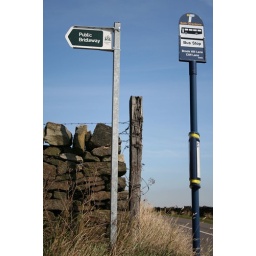
By this point in the bike ride taking the bus seemed a lot more attractive